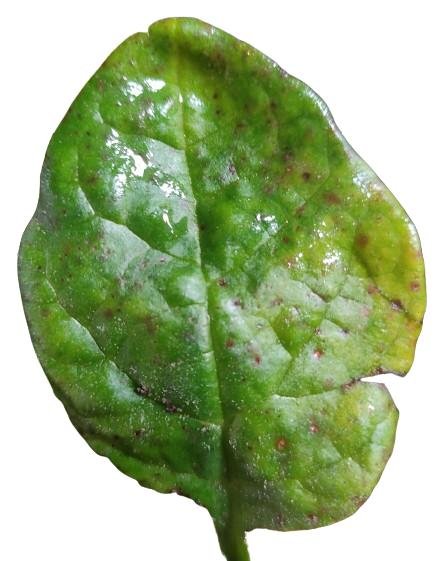
Label: Downy-Mildew